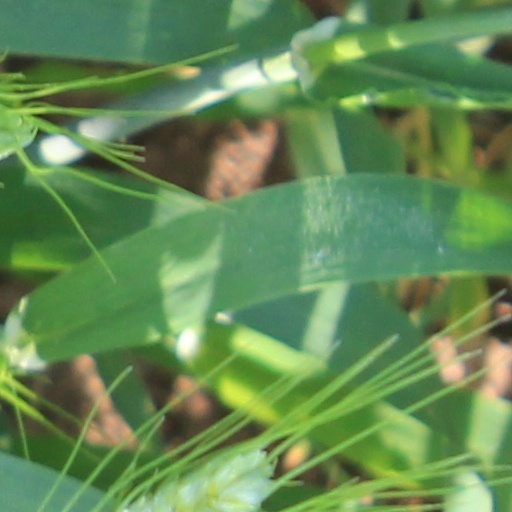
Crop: wheat